Marcus Rashford

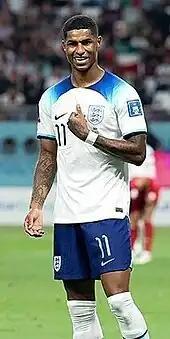
Rashford playing for England at the 2022 FIFA World Cup

Rashford's performances in his first senior season led to calls for him to represent England at UEFA Euro 2016. Manchester United academy coach Nicky Butt dismissed these calls, calling them premature and possibly harmful for the player's development, as did England manager Roy Hodgson, who said Rashford should be allowed to "develop in peace". In April 2016, Hodgson said it was "unlikely" Rashford would be included in his tournament squad, but on 16 May, Hodgson named him in his preliminary 26-man squad for the tournament. He became part of England's Euro 2016 squad less than four months after making his United debut.